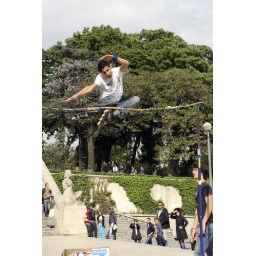
One of a few guys jumping over a 3 meter high bar at Trocadero.